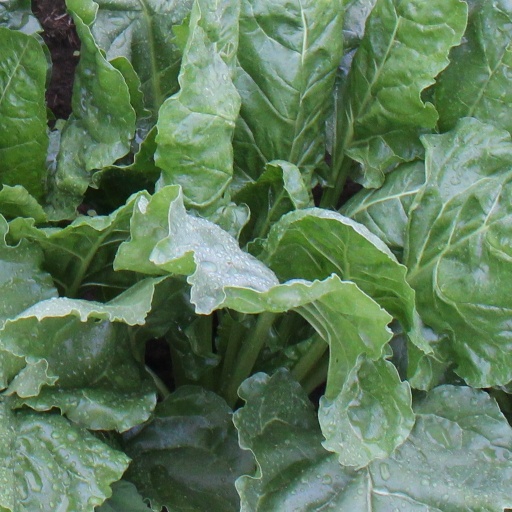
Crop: sugar beet